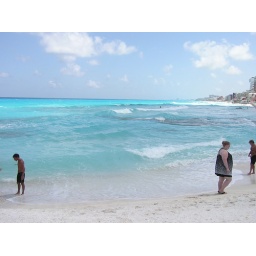
Beautiful blue ocean taken from beach area by break wall